Bruce Miller (American football)

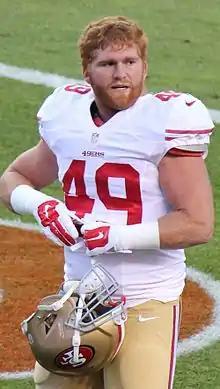
Miller with the San Francisco 49ers in 2014

Bruce Williams Miller III (born August 6, 1987) is an American former professional football fullback who played in the National Football League (NFL). Miller played college football as a defensive end for the UCF Knights, finishing as the school's career leader in sacks with 35.5. He was selected by the San Francisco 49ers in the seventh round of the 2011 NFL draft and played for them until 2016, when he was released following an arrest for felony assault charges. He spent the next four years out of football before playing the 2020 season with the Jacksonville Jaguars.